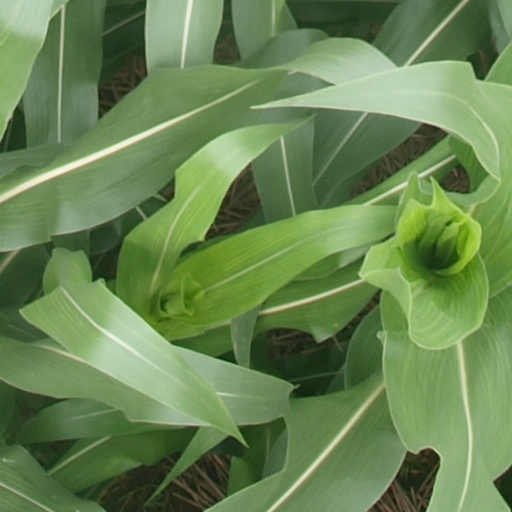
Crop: maize; corn